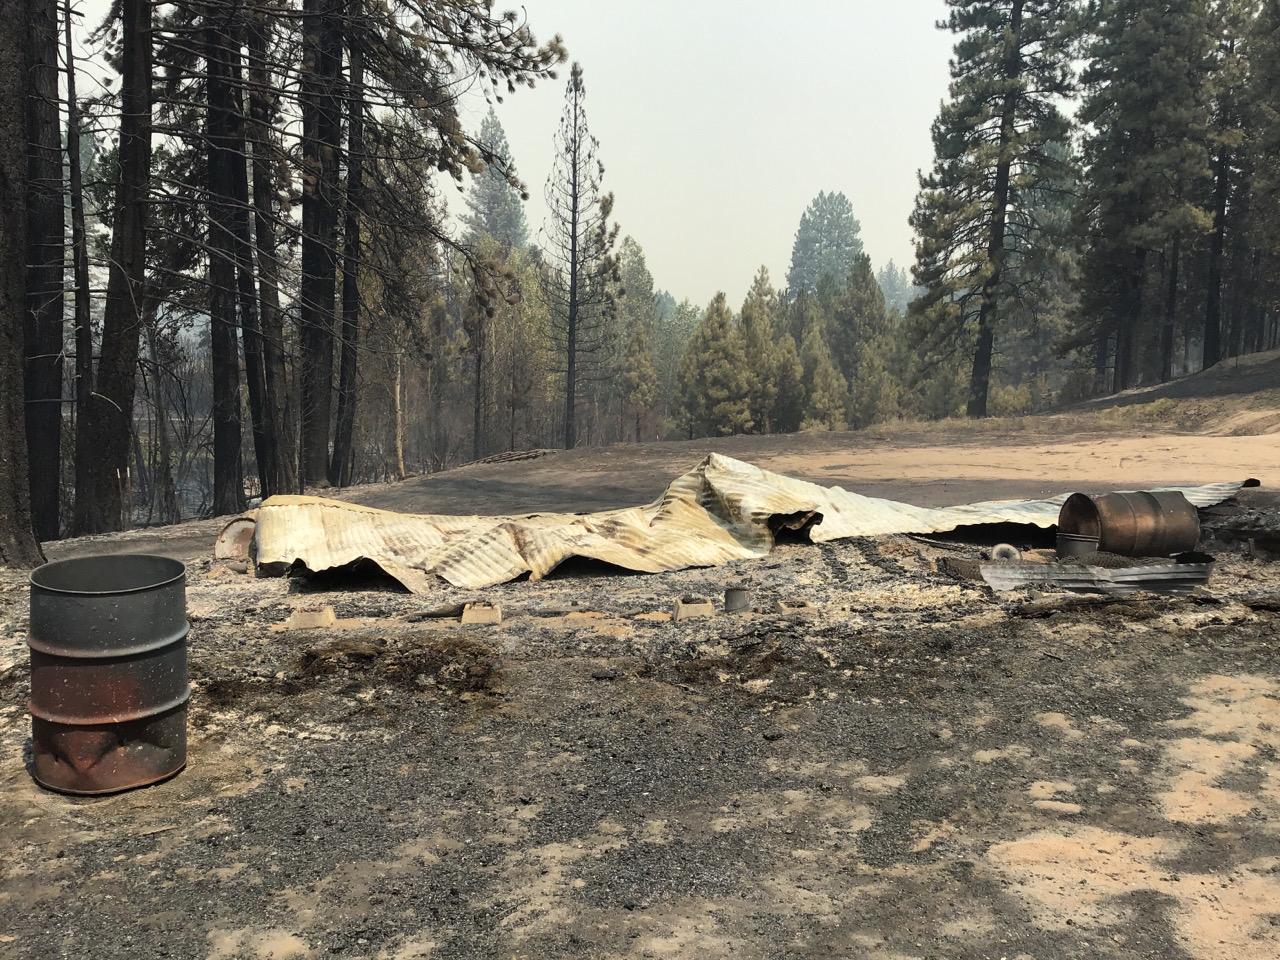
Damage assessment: destroyed